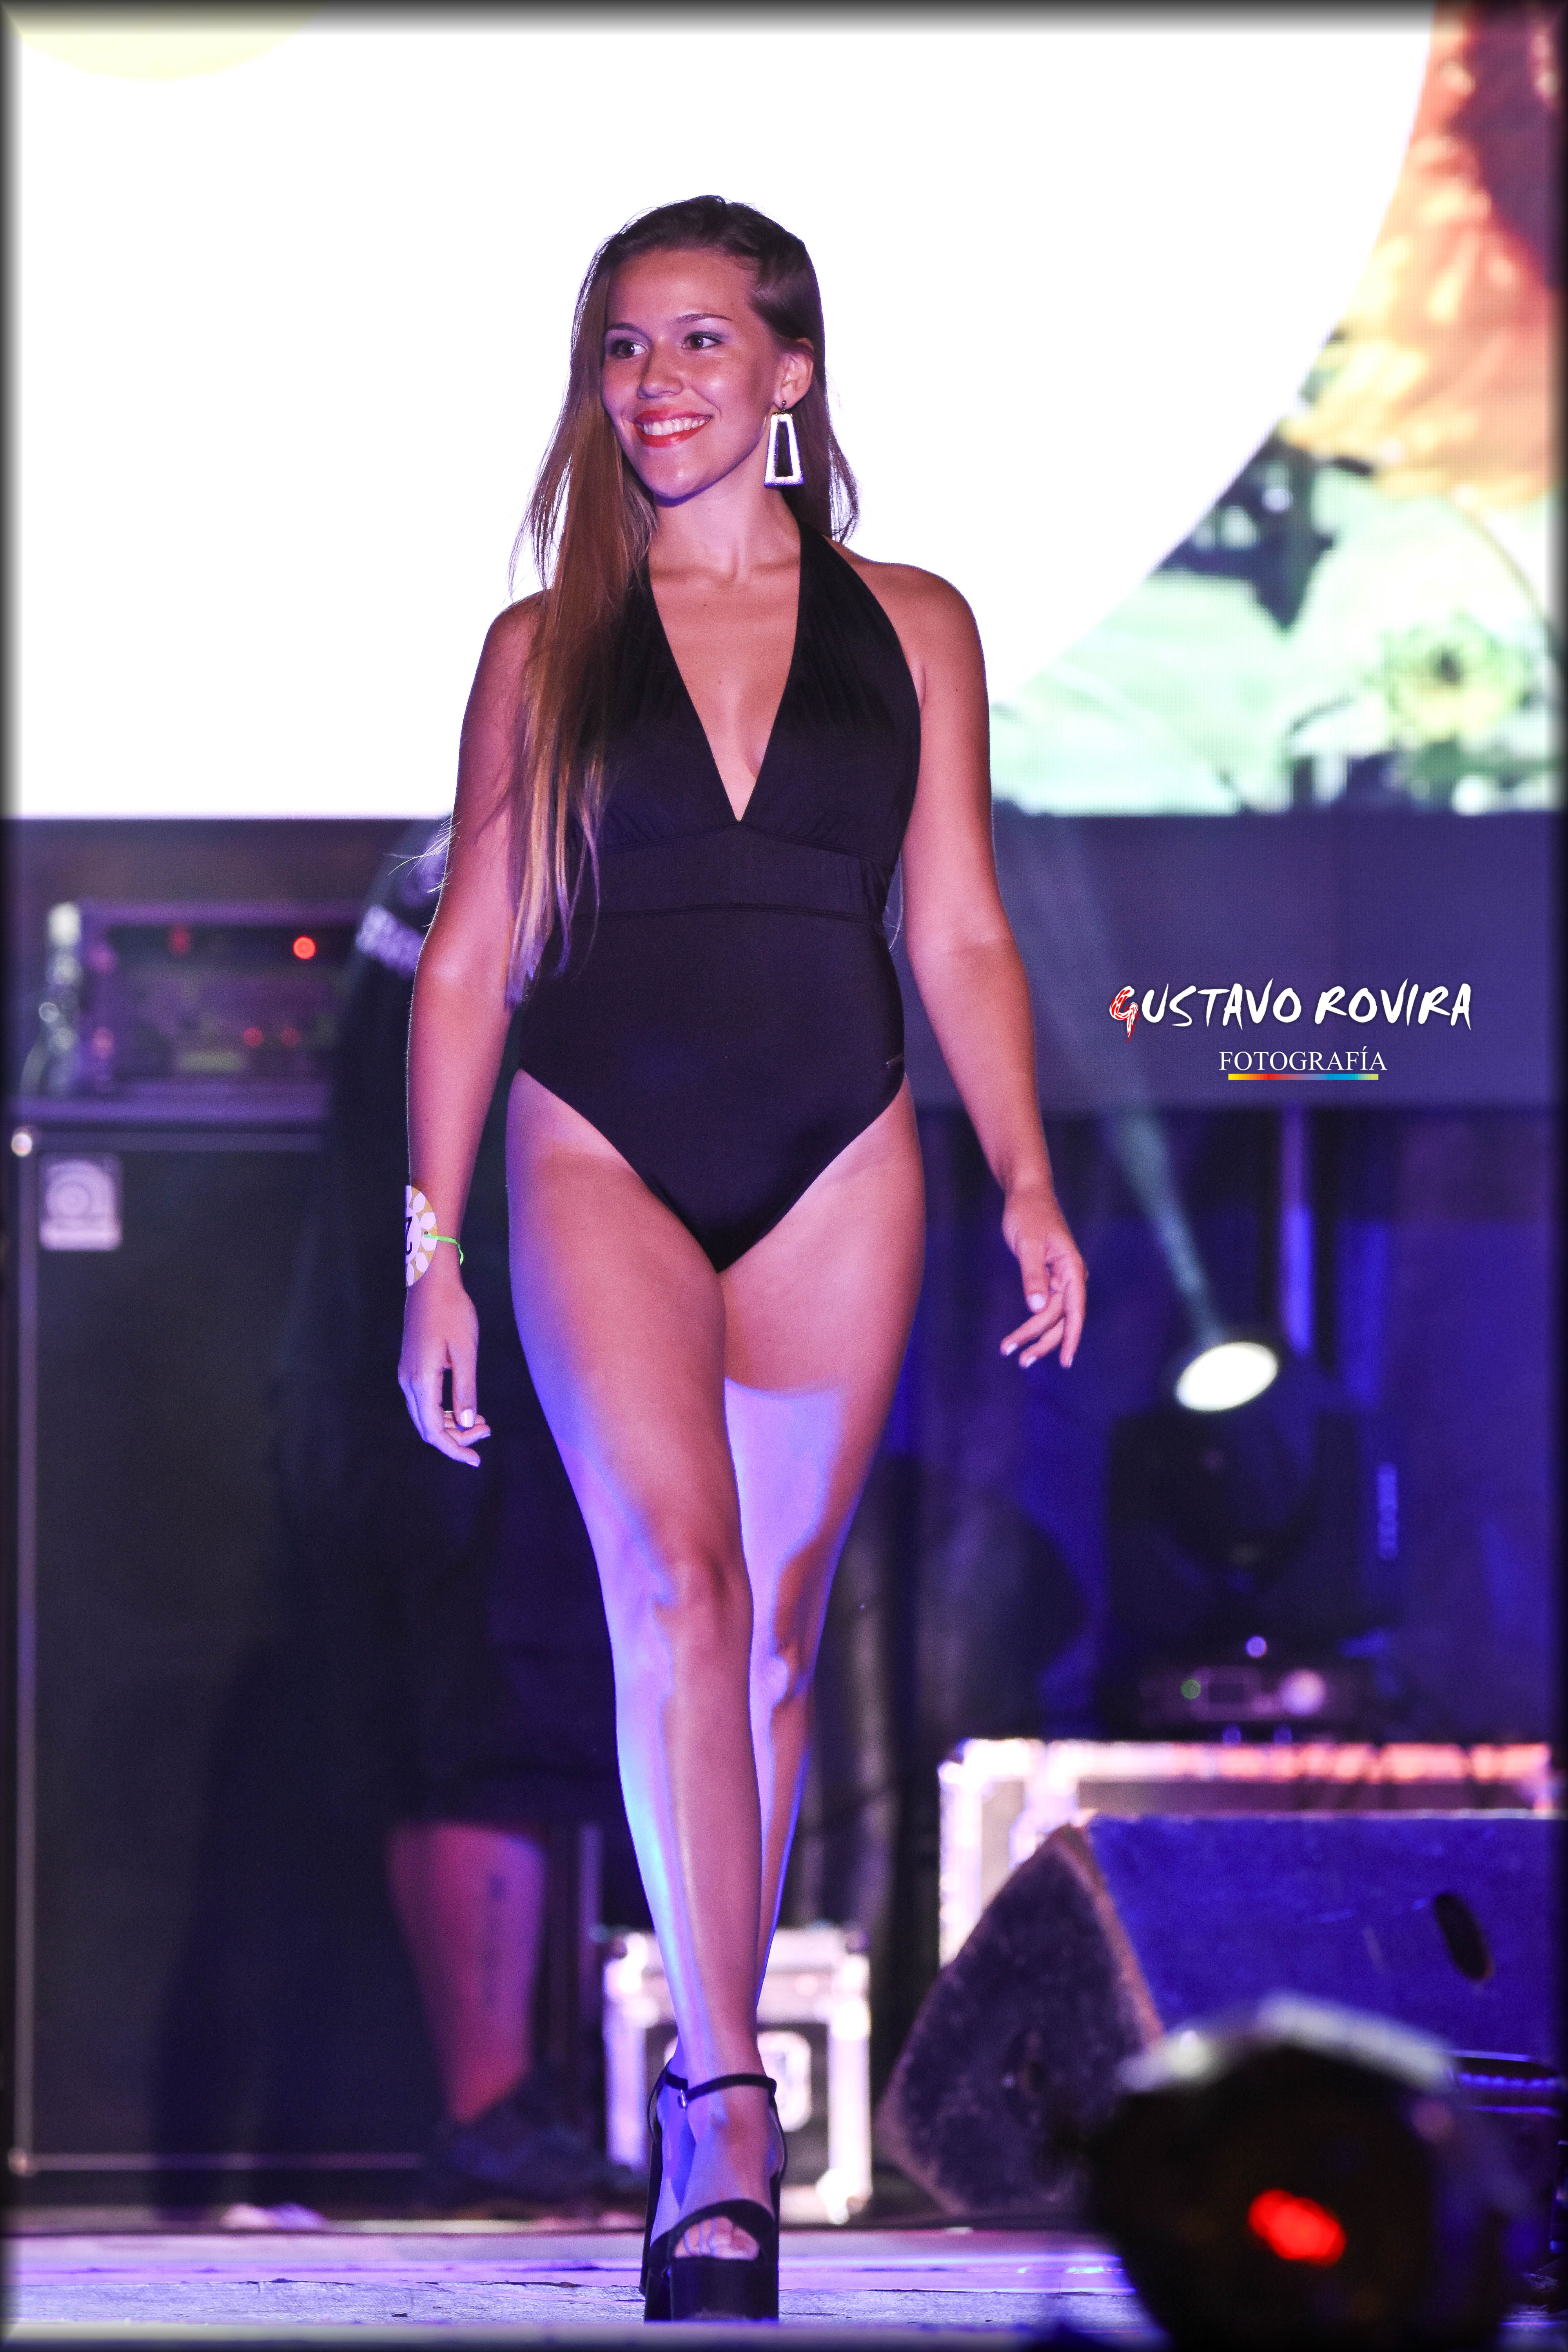
desfile, performance, fashion model, purple, leg, thigh, fashion, competition, muscle, model, stage, girl, music artist, fashion show, joint, flooring